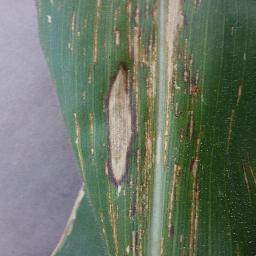
Label: Corn___Northern_Leaf_Blight